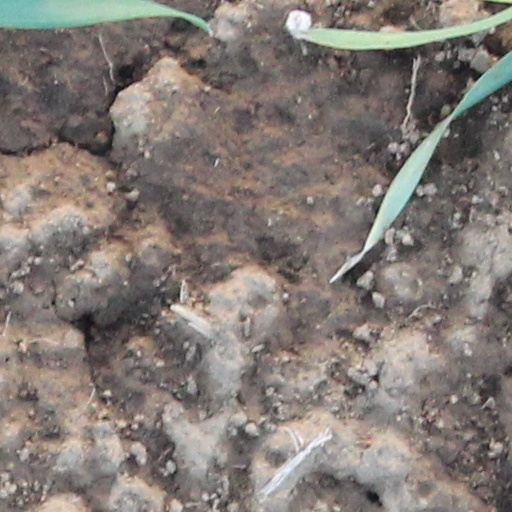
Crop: wheat